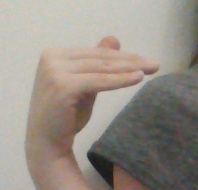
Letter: khaa